Strumpshaw Fen RSPB reserve

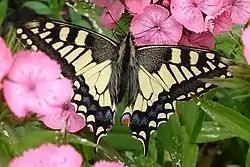
Swallowtail "Papilio machaon brittanicus" photographed at Strumpshaw Fen.

Its Fen provides one of the few breeding sites in Great Britain for the swallowtail. The subspecies found at Strumpshaw, "Papilio machaon brittanicus", is endemic to the Fens of Norfolk and Suffolk in the UK. It is slightly smaller and more heavily marked in black than subspecies "machaon" and "gorganus" which are widespread throughout mainland Europe. It nearly always lays its eggs on milk parsley ("Peucedanum palustre") in contrast to its European cousin that will select most umbellifers. Swallowtail can be seen from late May to mid-July and often again in mid-August to September. It is the largest resident British butterfly at 8 to 10 cm wingspan.